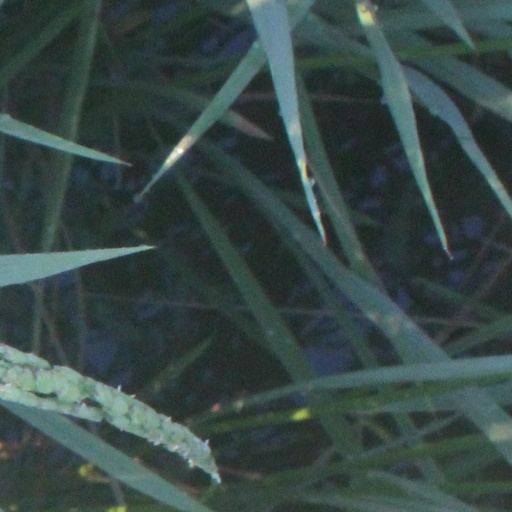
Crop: rice